Apoptosome

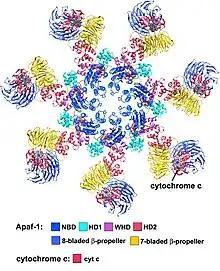
Pseudo atomic structure of the human apoptosome (Yuan et al. 2010, Structure of an apoptosome-procaspase-9 CARD complex

The apoptosome is a protein complex assembled around the adapter protein Apaf-1 during mitochondria-mediated apoptosis, which is stimulated by cellular stress. To form the apoptosome, ATP/dATP and cytochrome c must be present in the cytosol. In response to cellular stress, the mitochondria release cytochrome c into the cytoplasm. Cytochrome c then binds to the C-terminal region of Apaf-1, which contains WD-40 repeats. This interaction promotes the oligomerization of Apaf-1 molecules, forming a wheel-like apoptosome complex. During this process, procaspase-9 is recruited to the CARD domain (caspase Activation and Recruitment Domain) located at the N-terminus of Apaf-1. Once assembled, the apoptosome activates caspases, which cause a controlled break down of the cell.